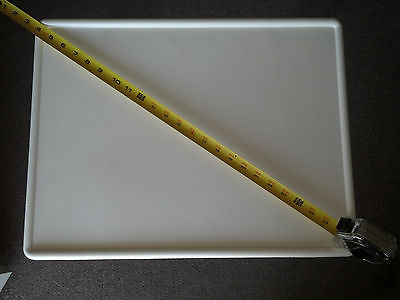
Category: table